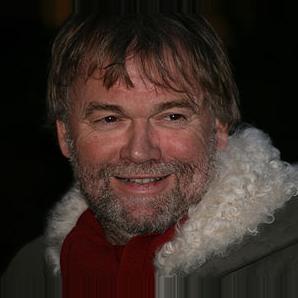
Age: 56